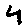
Label: 4